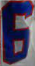
Number: 6